List of Russian federal subjects by GRDP

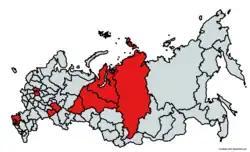
Top 10 Russian federal subjects by largest GDP

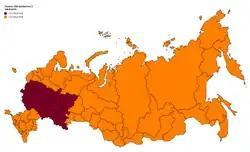
Russian GDP divided into 2 equal parts. 50% of Russian economy is concentrated in only 10% of Russian area or only 2 federal districts (which together contain nearly half of Russia's population).

For easy comparison, GRDP figures are listed in rubles (RUB) and US dollar (USD), converted according to the exchange rate. All GRDP figures in rubles are from the State Statistics of Russian Federation.